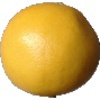
Label: white_grapefruit